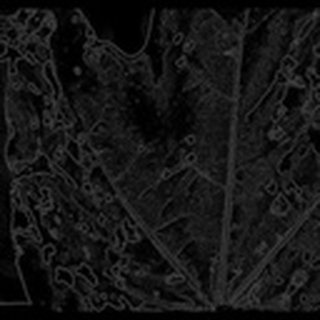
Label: cotton_target_spot